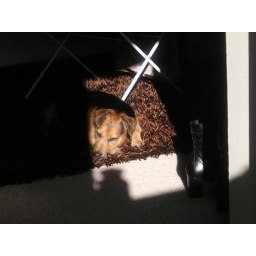
We moved the enormous rug from the lounge to the back bedroom - and Alfie emigrated too, to enjoy the pile in the sun